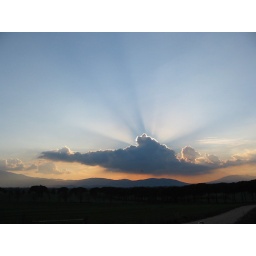
Big dark cloud in the sky